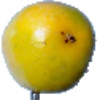
Label: Maracuja 1